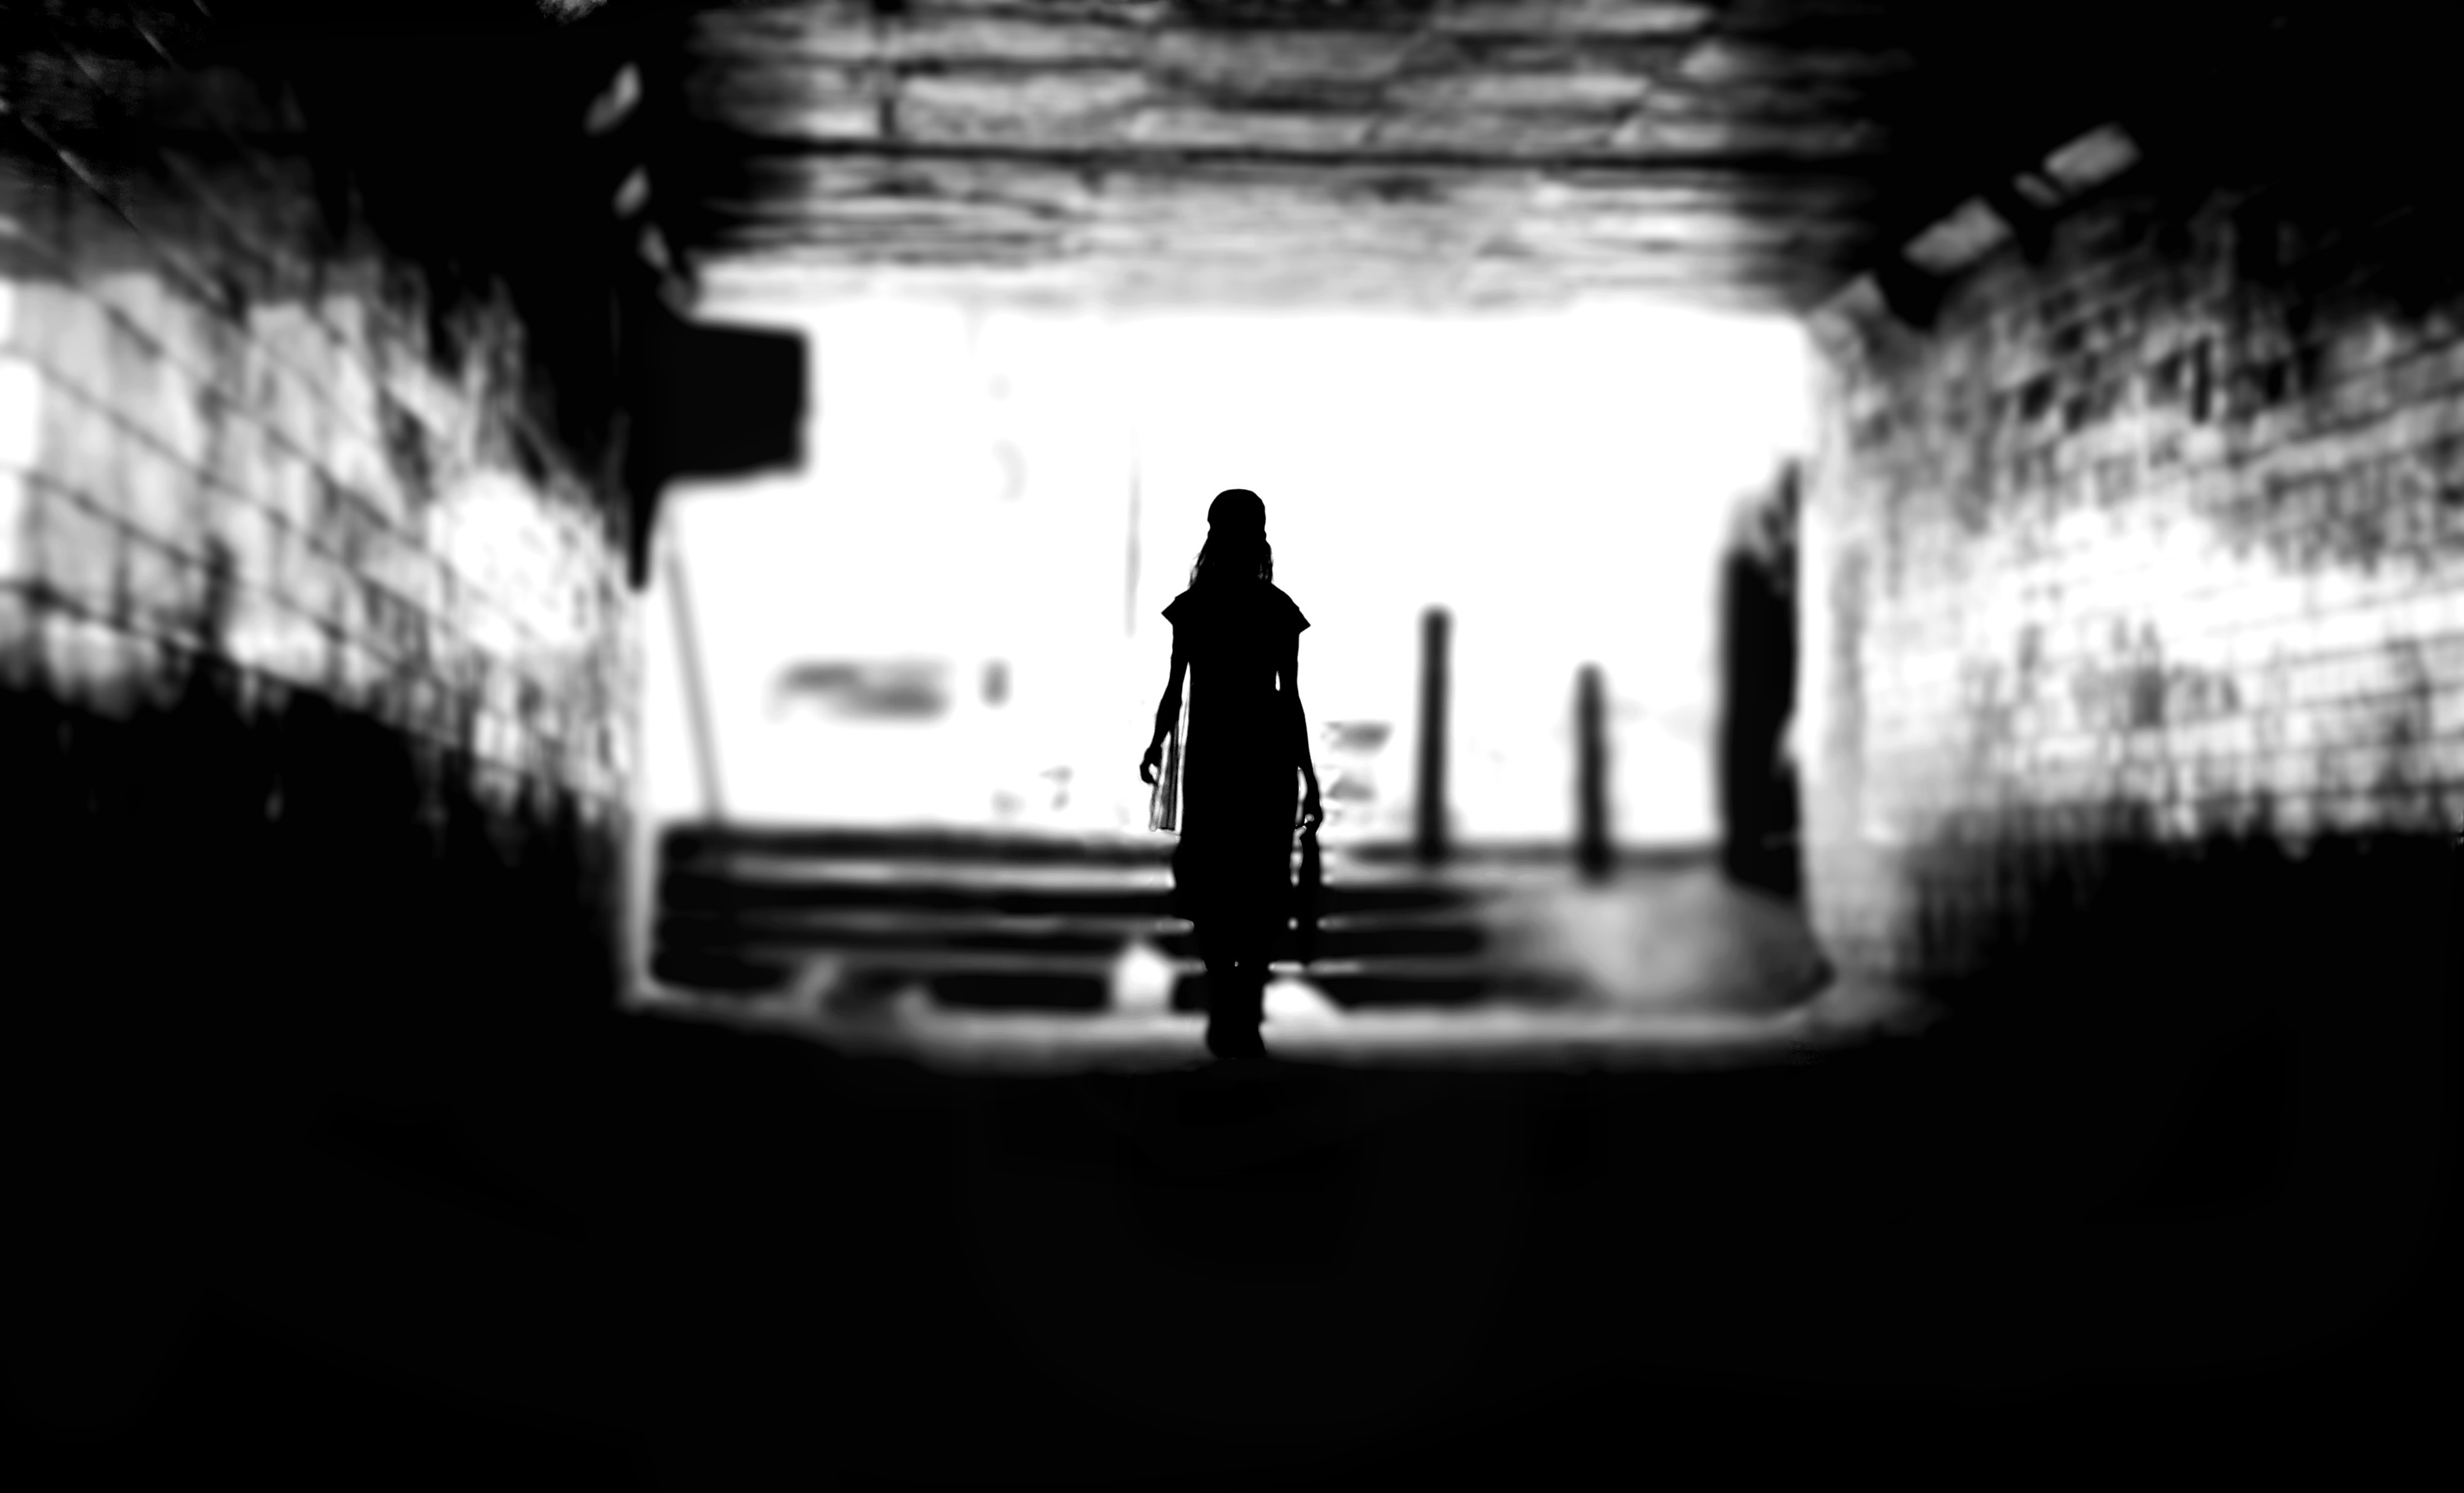
silhouette, person, black and white, woman, photography, tunnel, dark, darkness, monochrome, monochrome photography, film noir